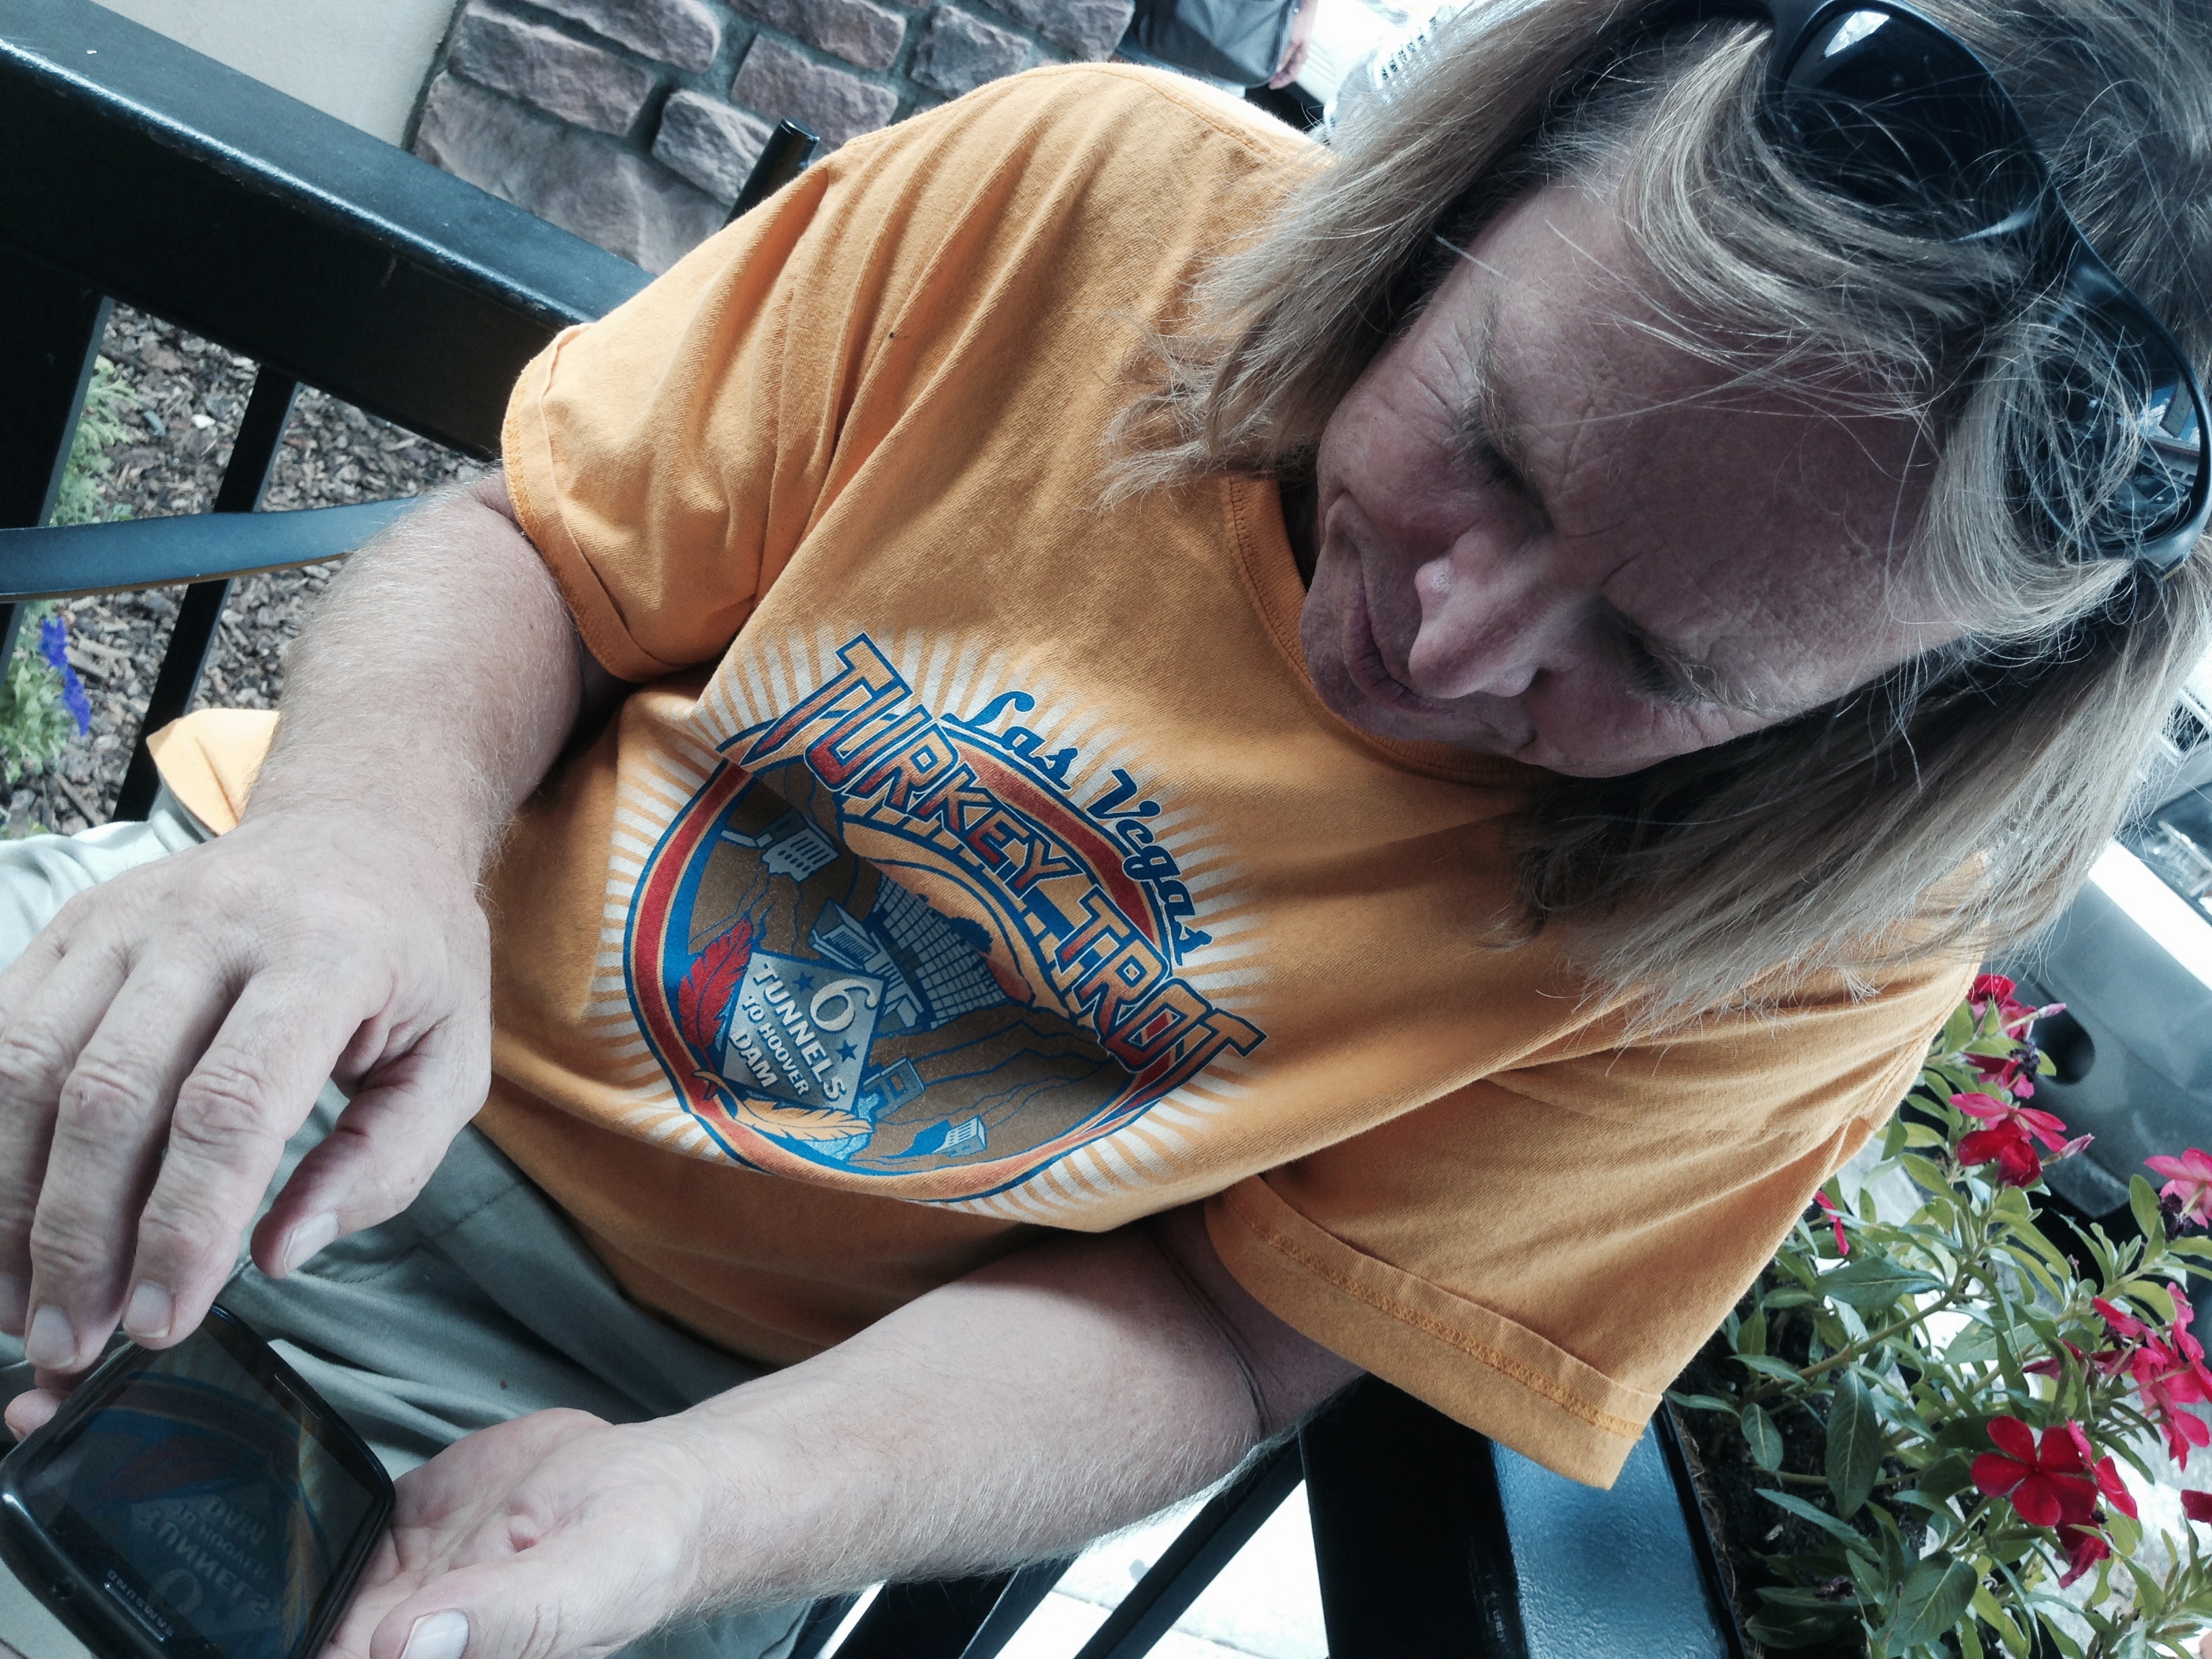
hand, person, woman, leg, tattoo, color, arm, human body, head, organ, interaction, sense